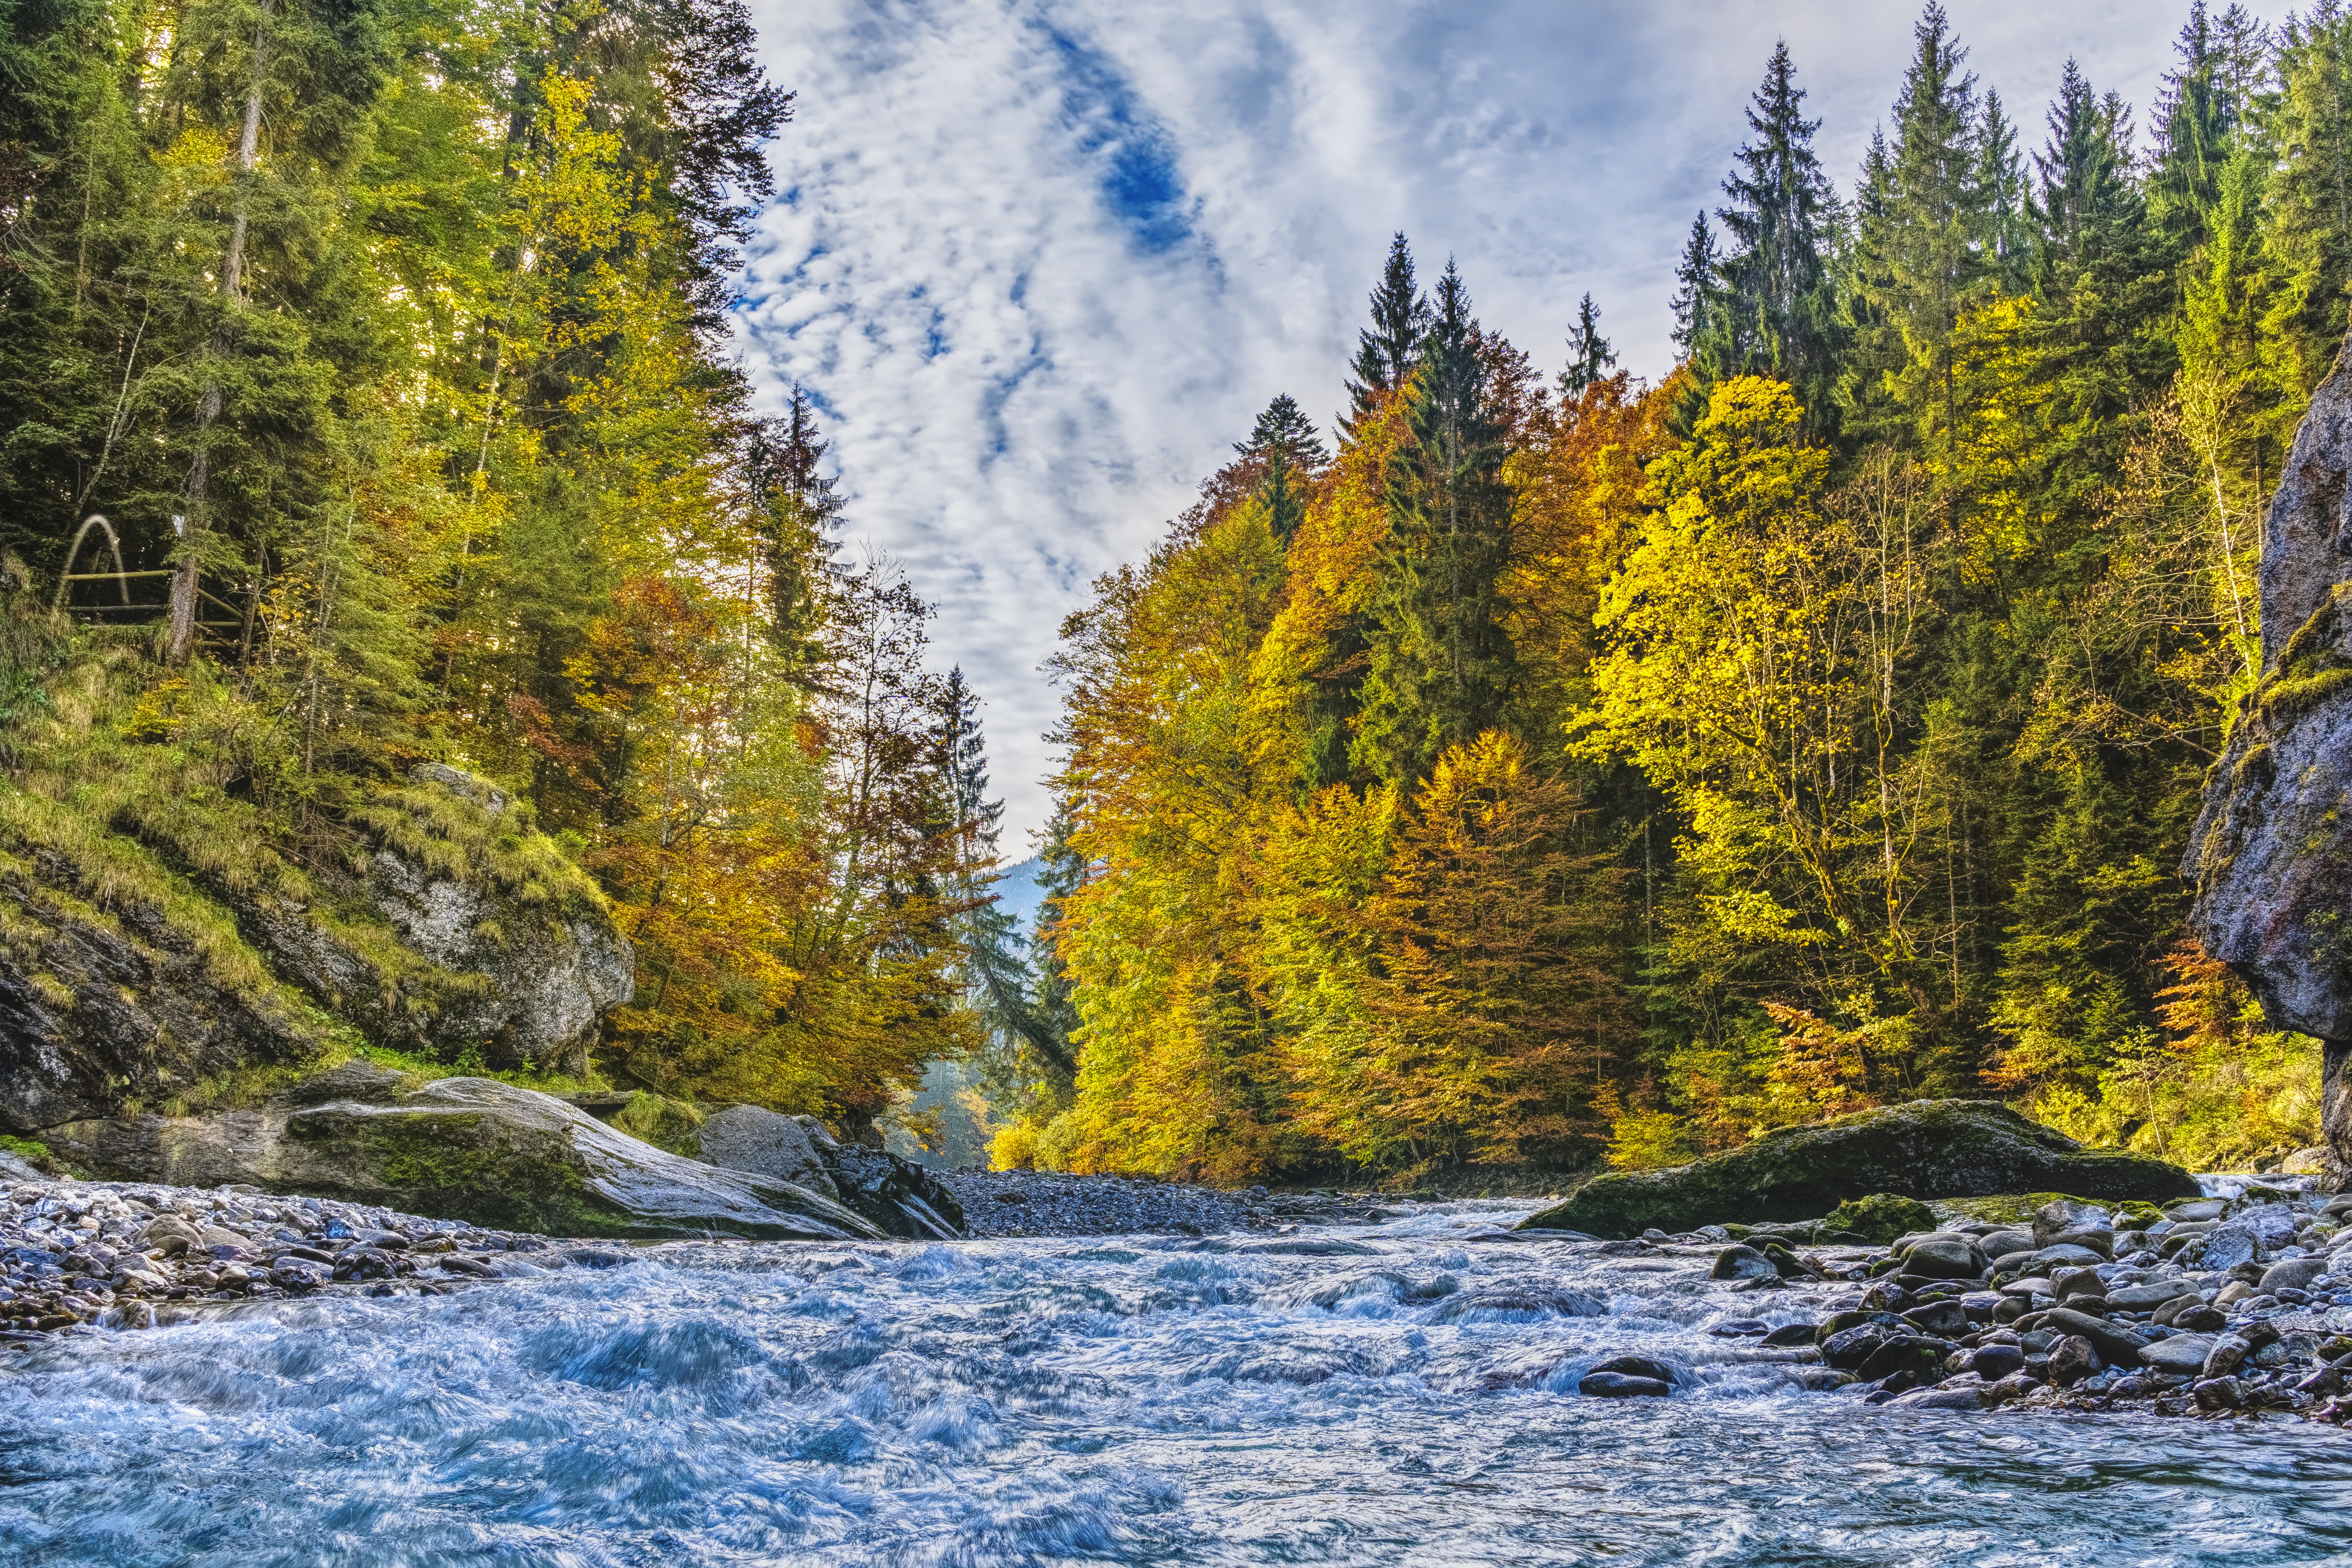
water, nature, tree, wilderness, leaf, ecosystem, river, woody plant, stream, nature reserve, reflection, autumn, larch, watercourse, sky, creek, temperate broadleaf and mixed forest, fluvial landforms of streams, biome, mountain, national park, winter, bank, forest, landscape, conifer, water feature, temperate coniferous forest, tropical and subtropical coniferous forests, snow, spruce fir forest, water resources, plant, lake, pine family, rock, state park, old growth forest, mount scenery, deciduous, computer wallpaper